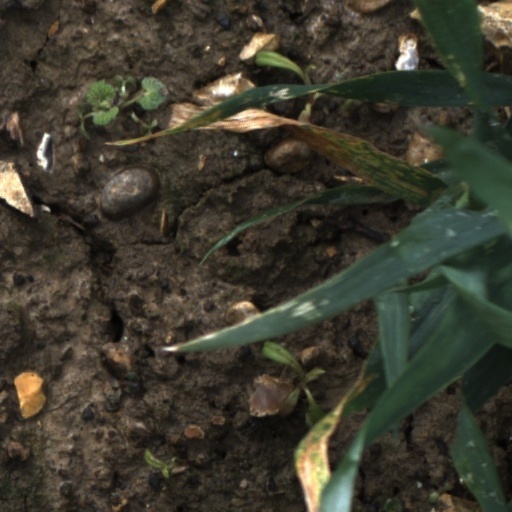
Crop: wheat